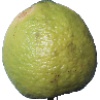
Label: limes